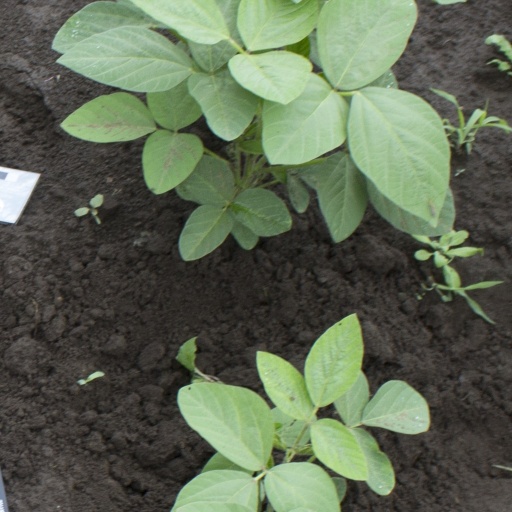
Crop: soybean